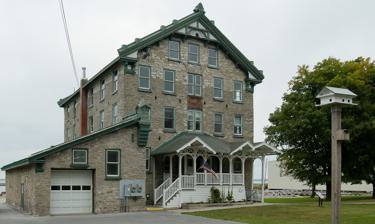
Building: Duvillard Mill
Country: Canada
Year built: 1856
United States historic place Duvillard Mill U.S. National Register of Historic Places Show map of New York Show map of the United States Location Broadway, Cape Vincent, New York Coordinates 44°7′49″N 76°19′54″W / 44.13028°N 76.33167°W / 44.13028; -76.33167 Area less than one acre Built 1856 Architectural style Stick/Eastlake MPS Cape Vincent Town and Village MRA NRHP reference No. 85002461 Added to NRHP September 27, 1985 Duvillard Mill Duvillard Mill is a historic grist mill located at Cape Vincent in Jefferson County, New York .  It was built in 1856 and is a 4 + 1 ⁄ 2 -story, limestone structure with Stick style decoration.  Originally a grist mill, it was later a shingle and planing mill .  It has been remodeled for use as an aquarium and museum. It was listed on the National Register of Historic Places in 1985. References